Alloa Athletic F.C.

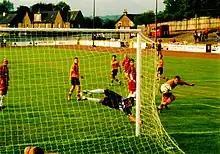
Stirling Albion shooting against the Alloa goal and missing in August 2006

The 1950s and 60s were not overly successful for the Wasps although the club did provide the game with John White who went on to play for Scotland and Tottenham Hotspur (where he was part of their famous Double winning side of the 1960–61 season). Promotion was finally achieved again from the new Second Division in 1976–77 under the managership of Hugh Wilson. Relegation soon followed but the Wasps went back up 1981–82 under Alex Totten and managed a 6th-place finish in the First Division the following season. The team was relegated again a year later and a similar pattern followed after further promotions in 1984–85 and 1988–89.